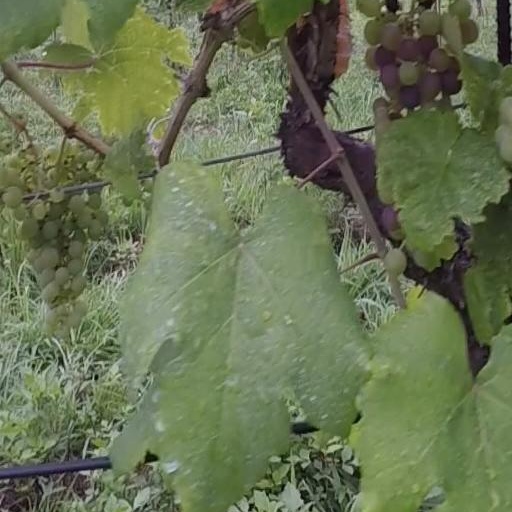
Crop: grape